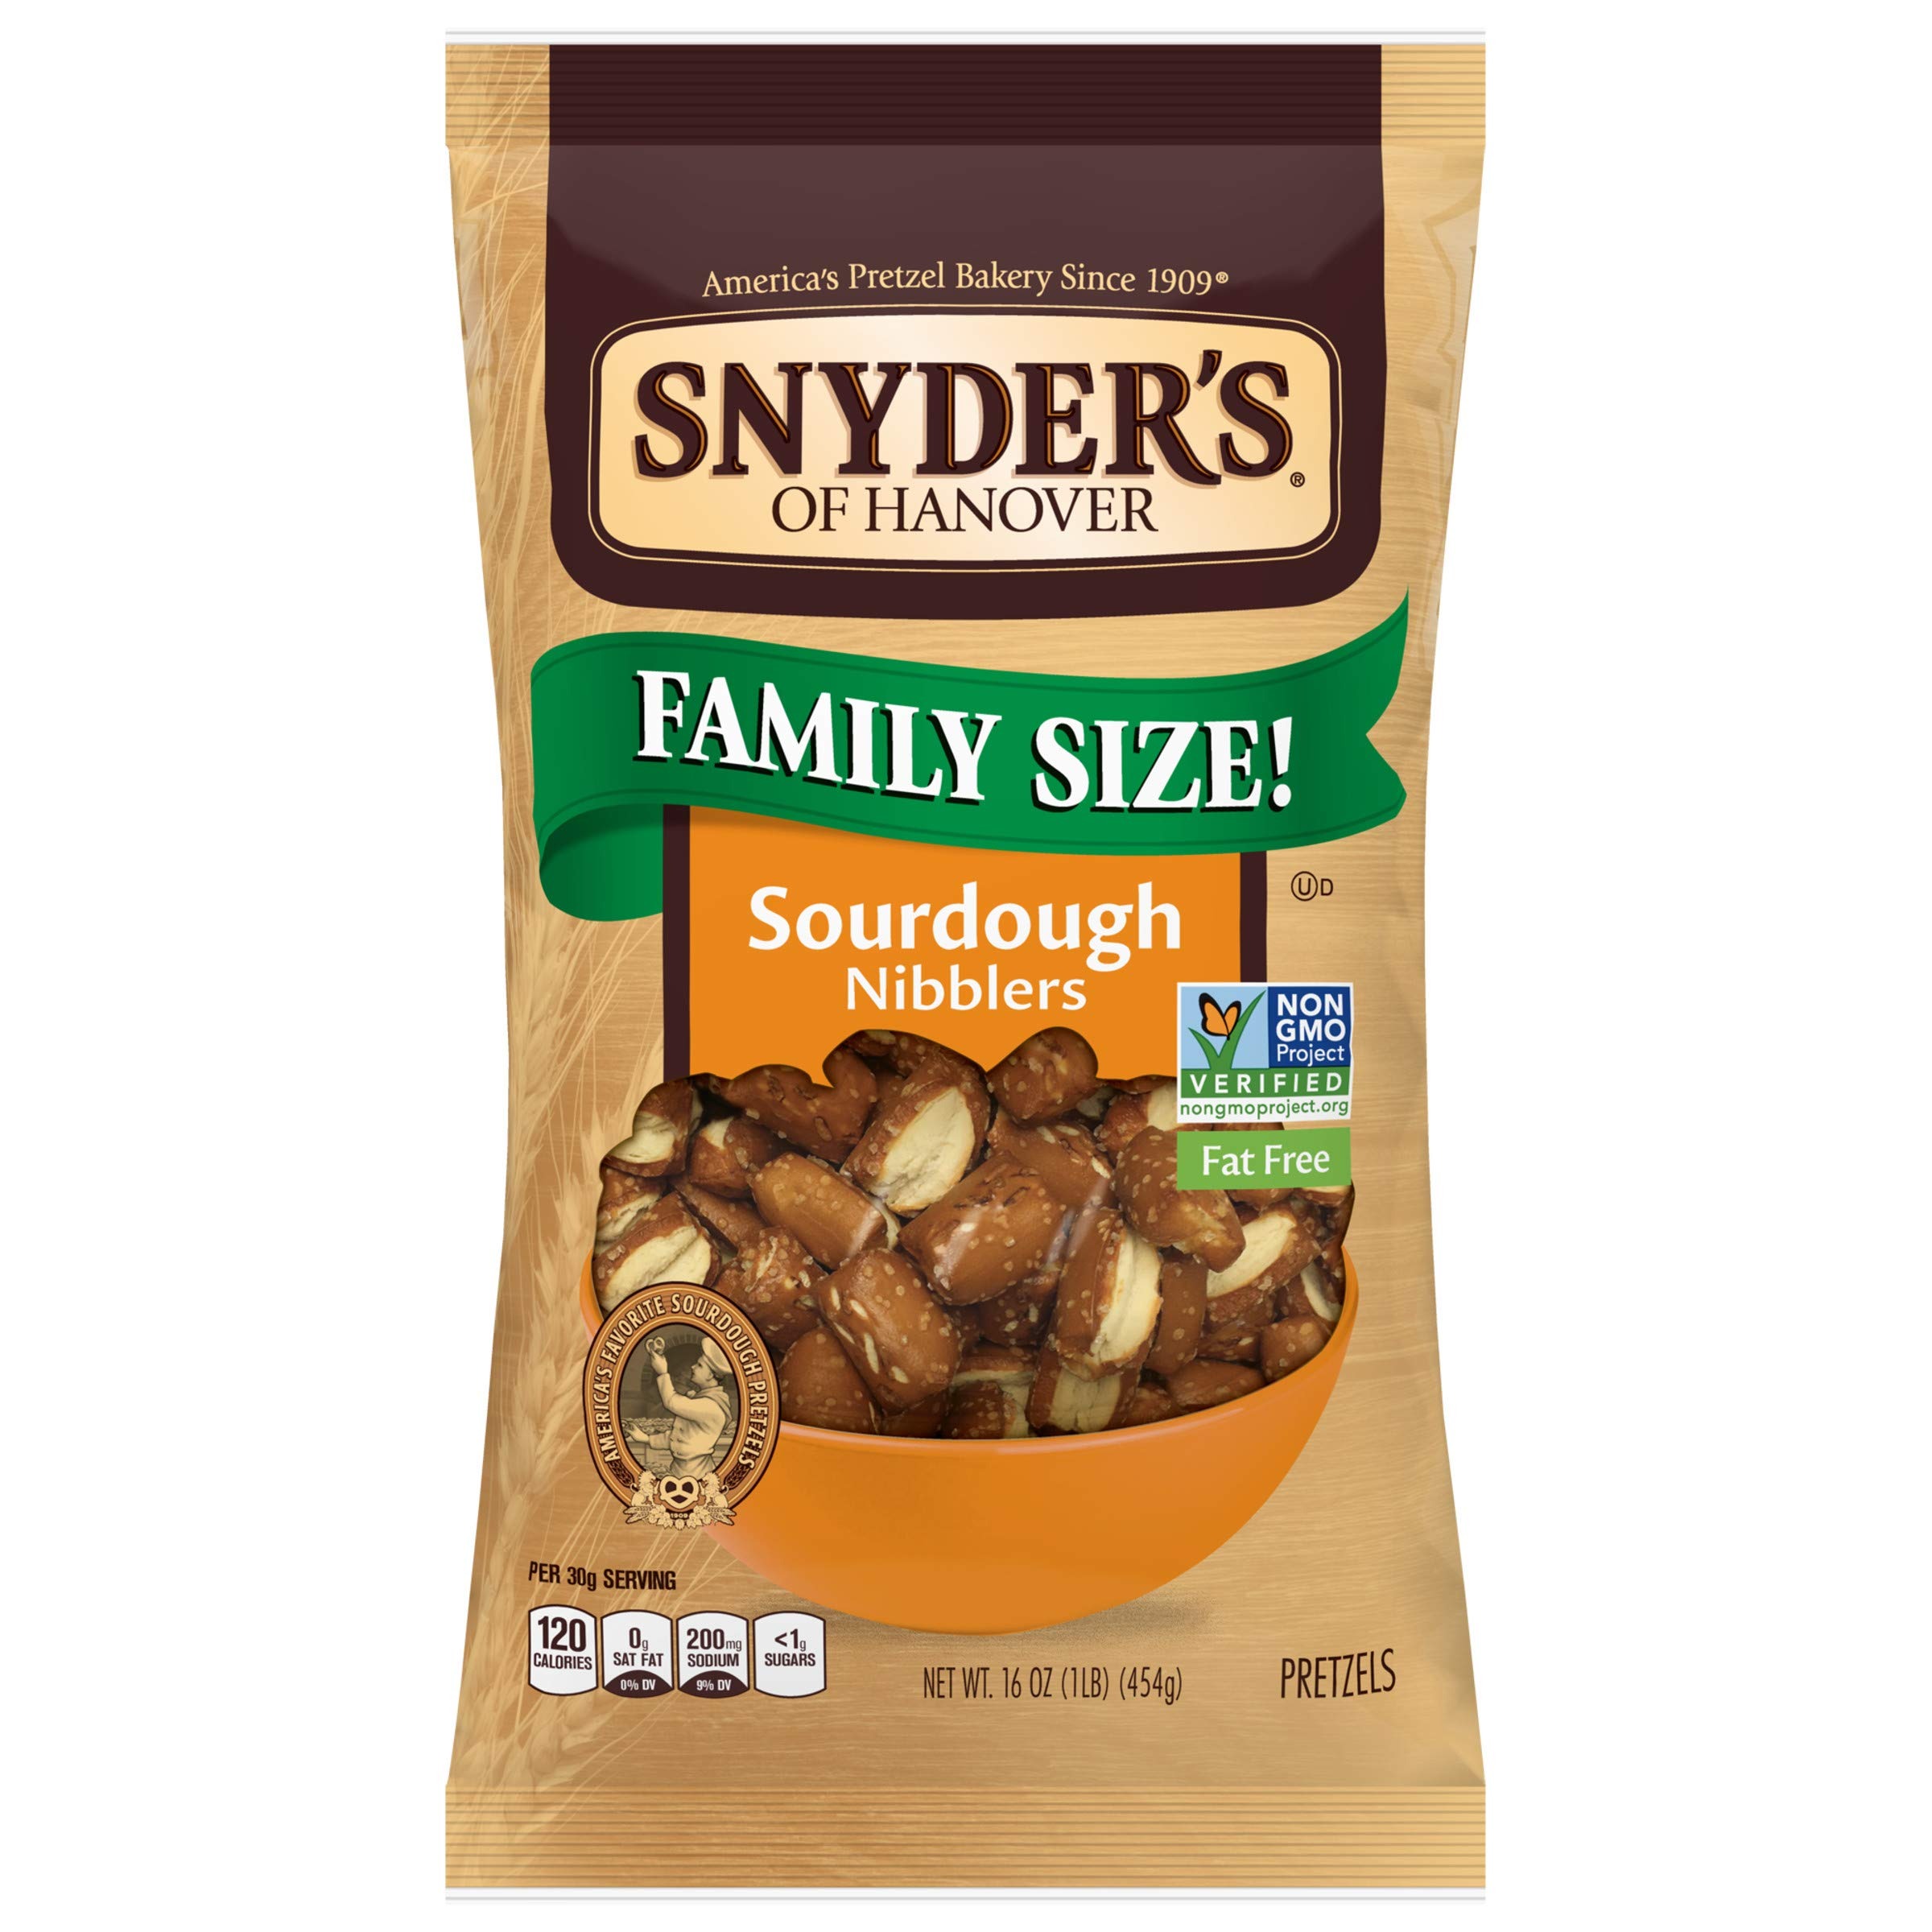
Item Name: Snyder's of Hanover Pretzels, Sourdough Nibblers, 16 Ounce Family Size
Bullet Point 1: SOURDOUGH PRETZELS WITH THE CRUNCH YOU CRAVE: All the flavor of genuine, aged sourdough in a crunchy, bite-size shape
Bullet Point 2: NON-GMO SCHOOL SNACK: Our pretzels are non-GMO Project Verified and made in a facility that does not process peanuts
Bullet Point 3: FAT-FREE SNACK: A fat-free snack made from wholesome ingredients that the whole family can enjoy
Bullet Point 4: GREAT SNACK FOR FOOTBALL SEASON: Open a bag for an easy party snack with your favorite spreads or dips
Bullet Point 5: Ships as a single shareable 16 ounce bag
Value: 16.0
Unit: Ounce

Price: 4.79